Julien Temple

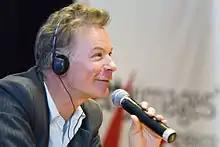
Temple at a film festival in Mexico in March 2010

Julien Temple (born 26 November 1953) is a British film, documentary and music video director. He began his career with short films featuring the Sex Pistols, and has continued with various off-beat projects, including "The Great Rock 'n' Roll Swindle", "Absolute Beginners" and a documentary film about "Glastonbury".